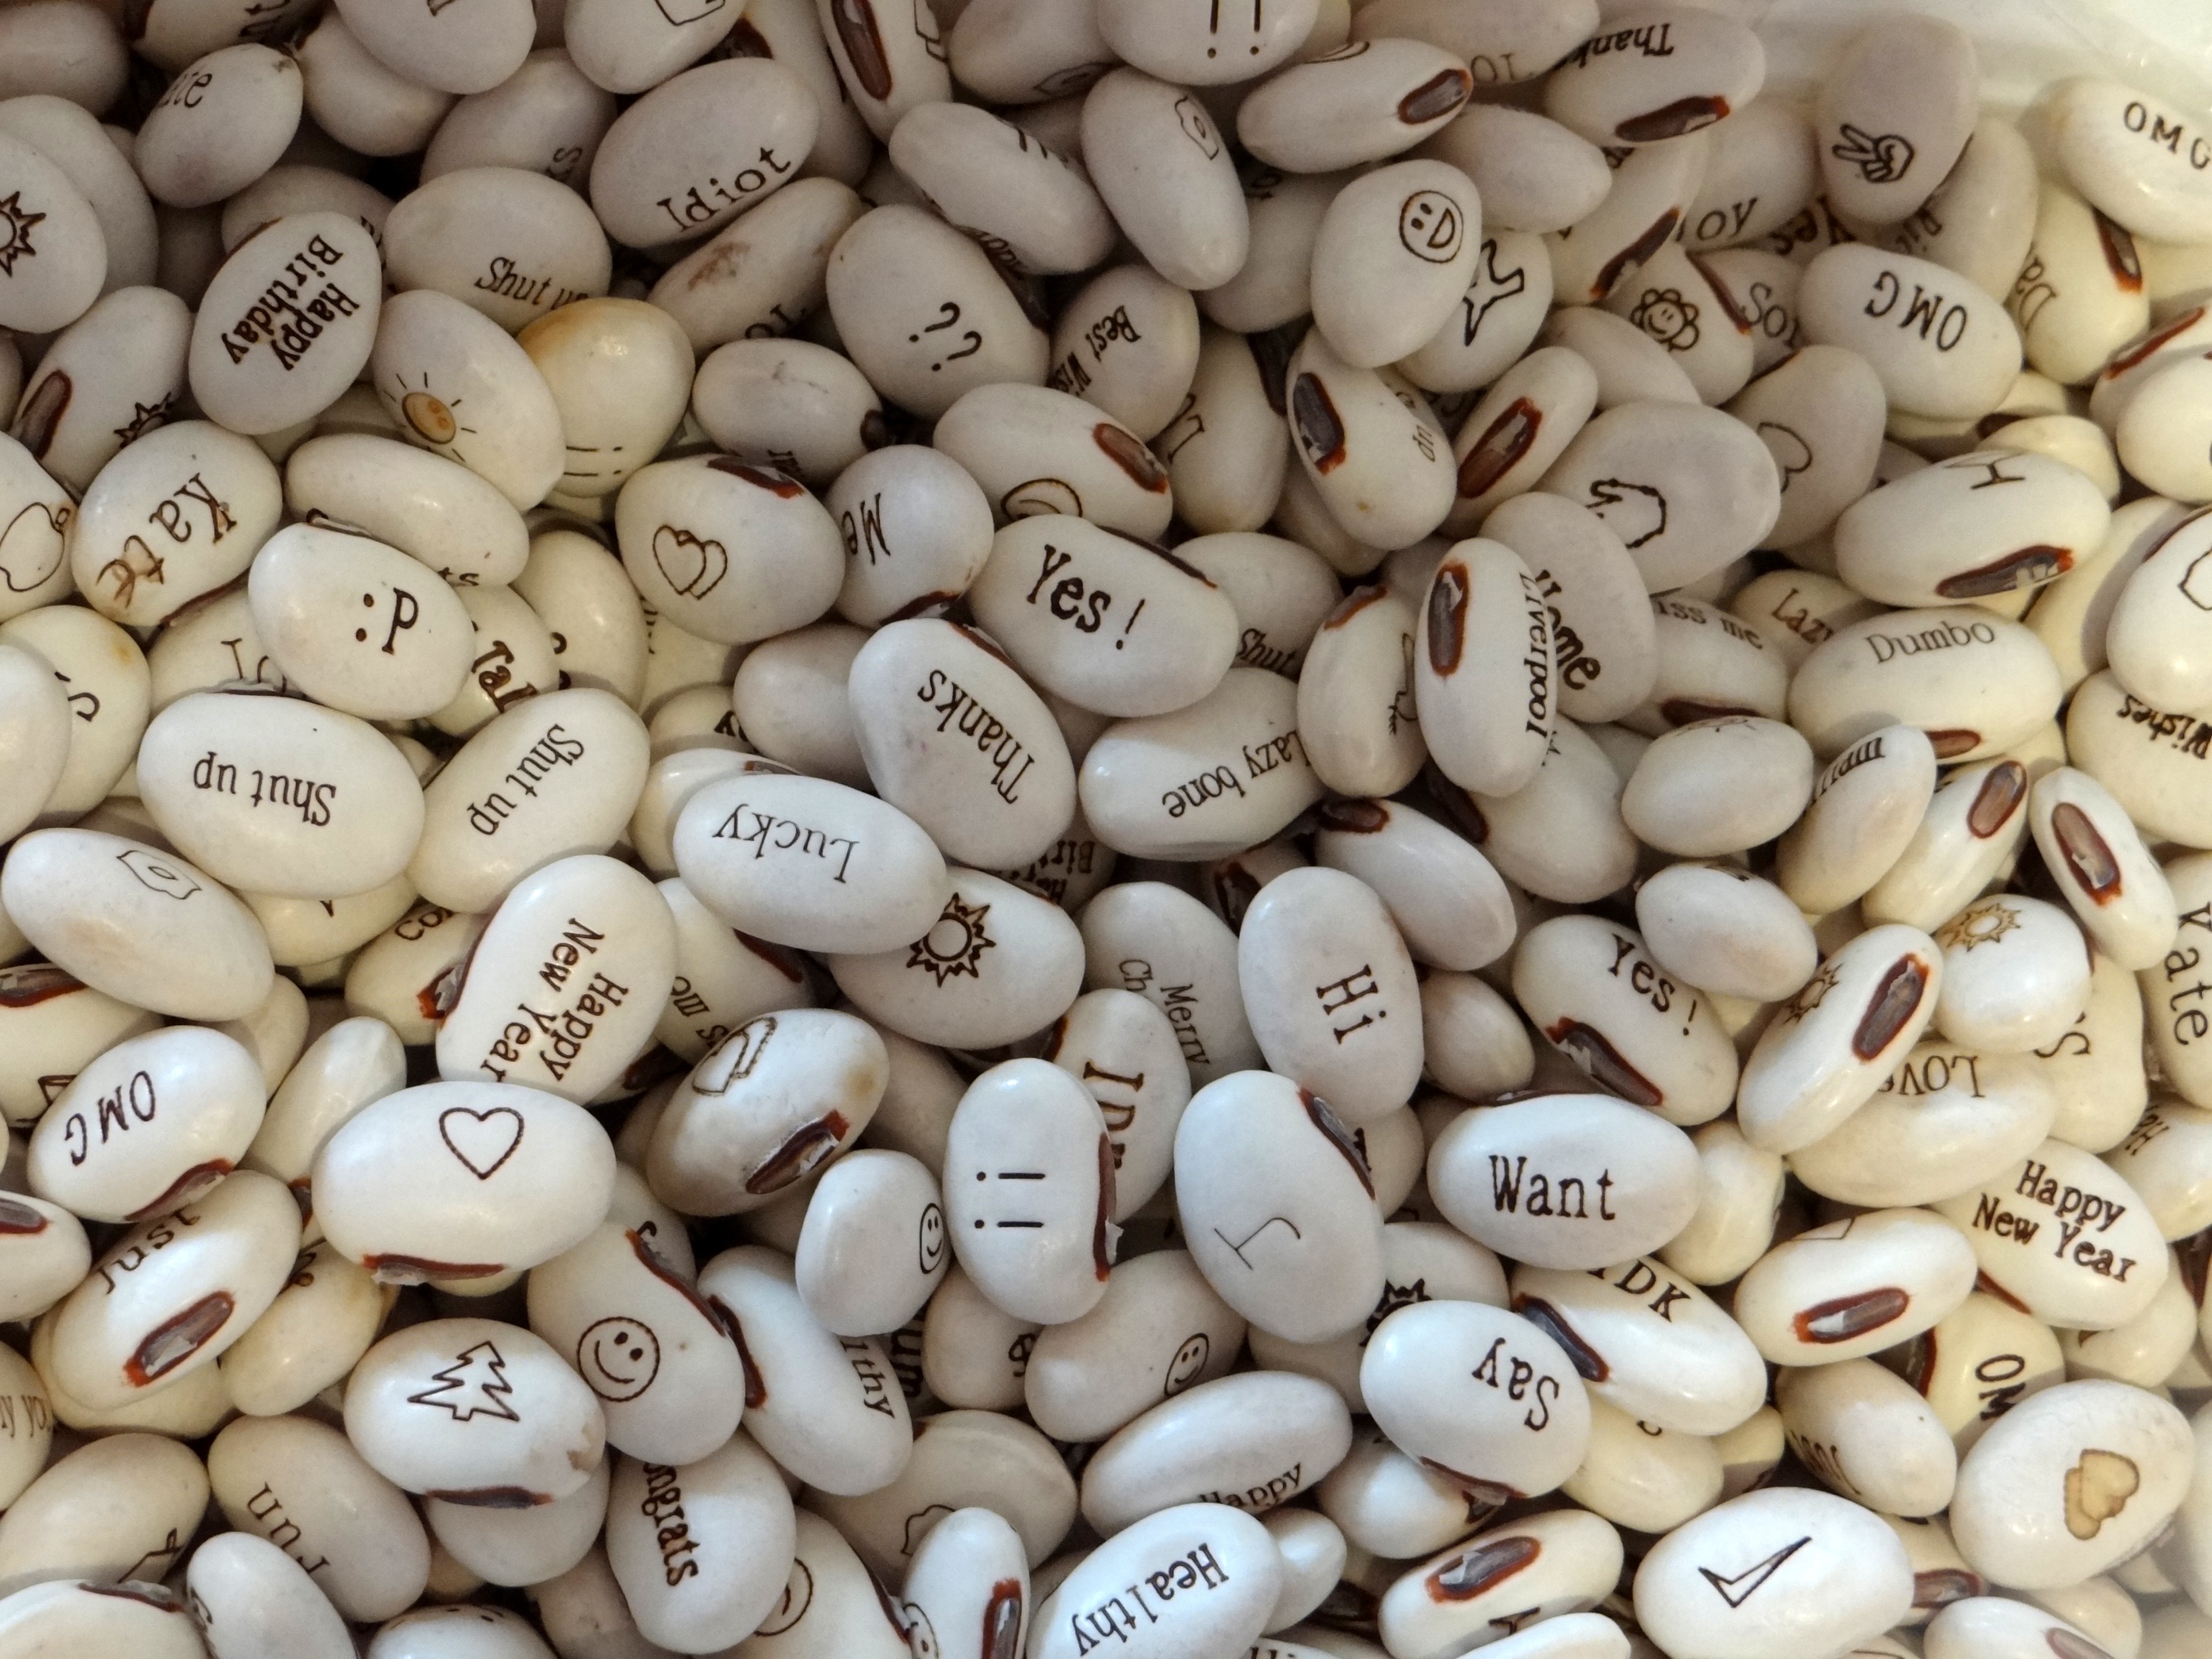
love, heart, food, produce, pebble, romance, material, beautiful, beans, oyster mushroom, common bean